Eugenia Dunlap Potts

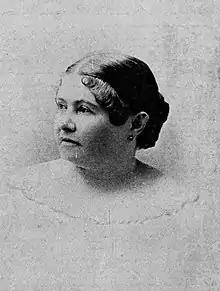
Eugenia Dunlap Potts in the late 19th-century.

Eugenia Dunlap Potts (April 14, 1840 - February 29, 1912) was a writer in Lancaster, Kentucky. She owned and edited the Illustrated Kentuckian. She wrote poetry and historical works. Potts was recognized by the State of Kentucky for her contributions as a Kentucky author with a plaque outside the site of her former home.